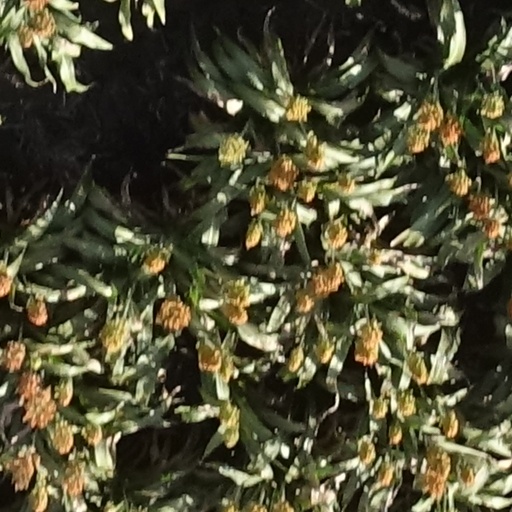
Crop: sorghum